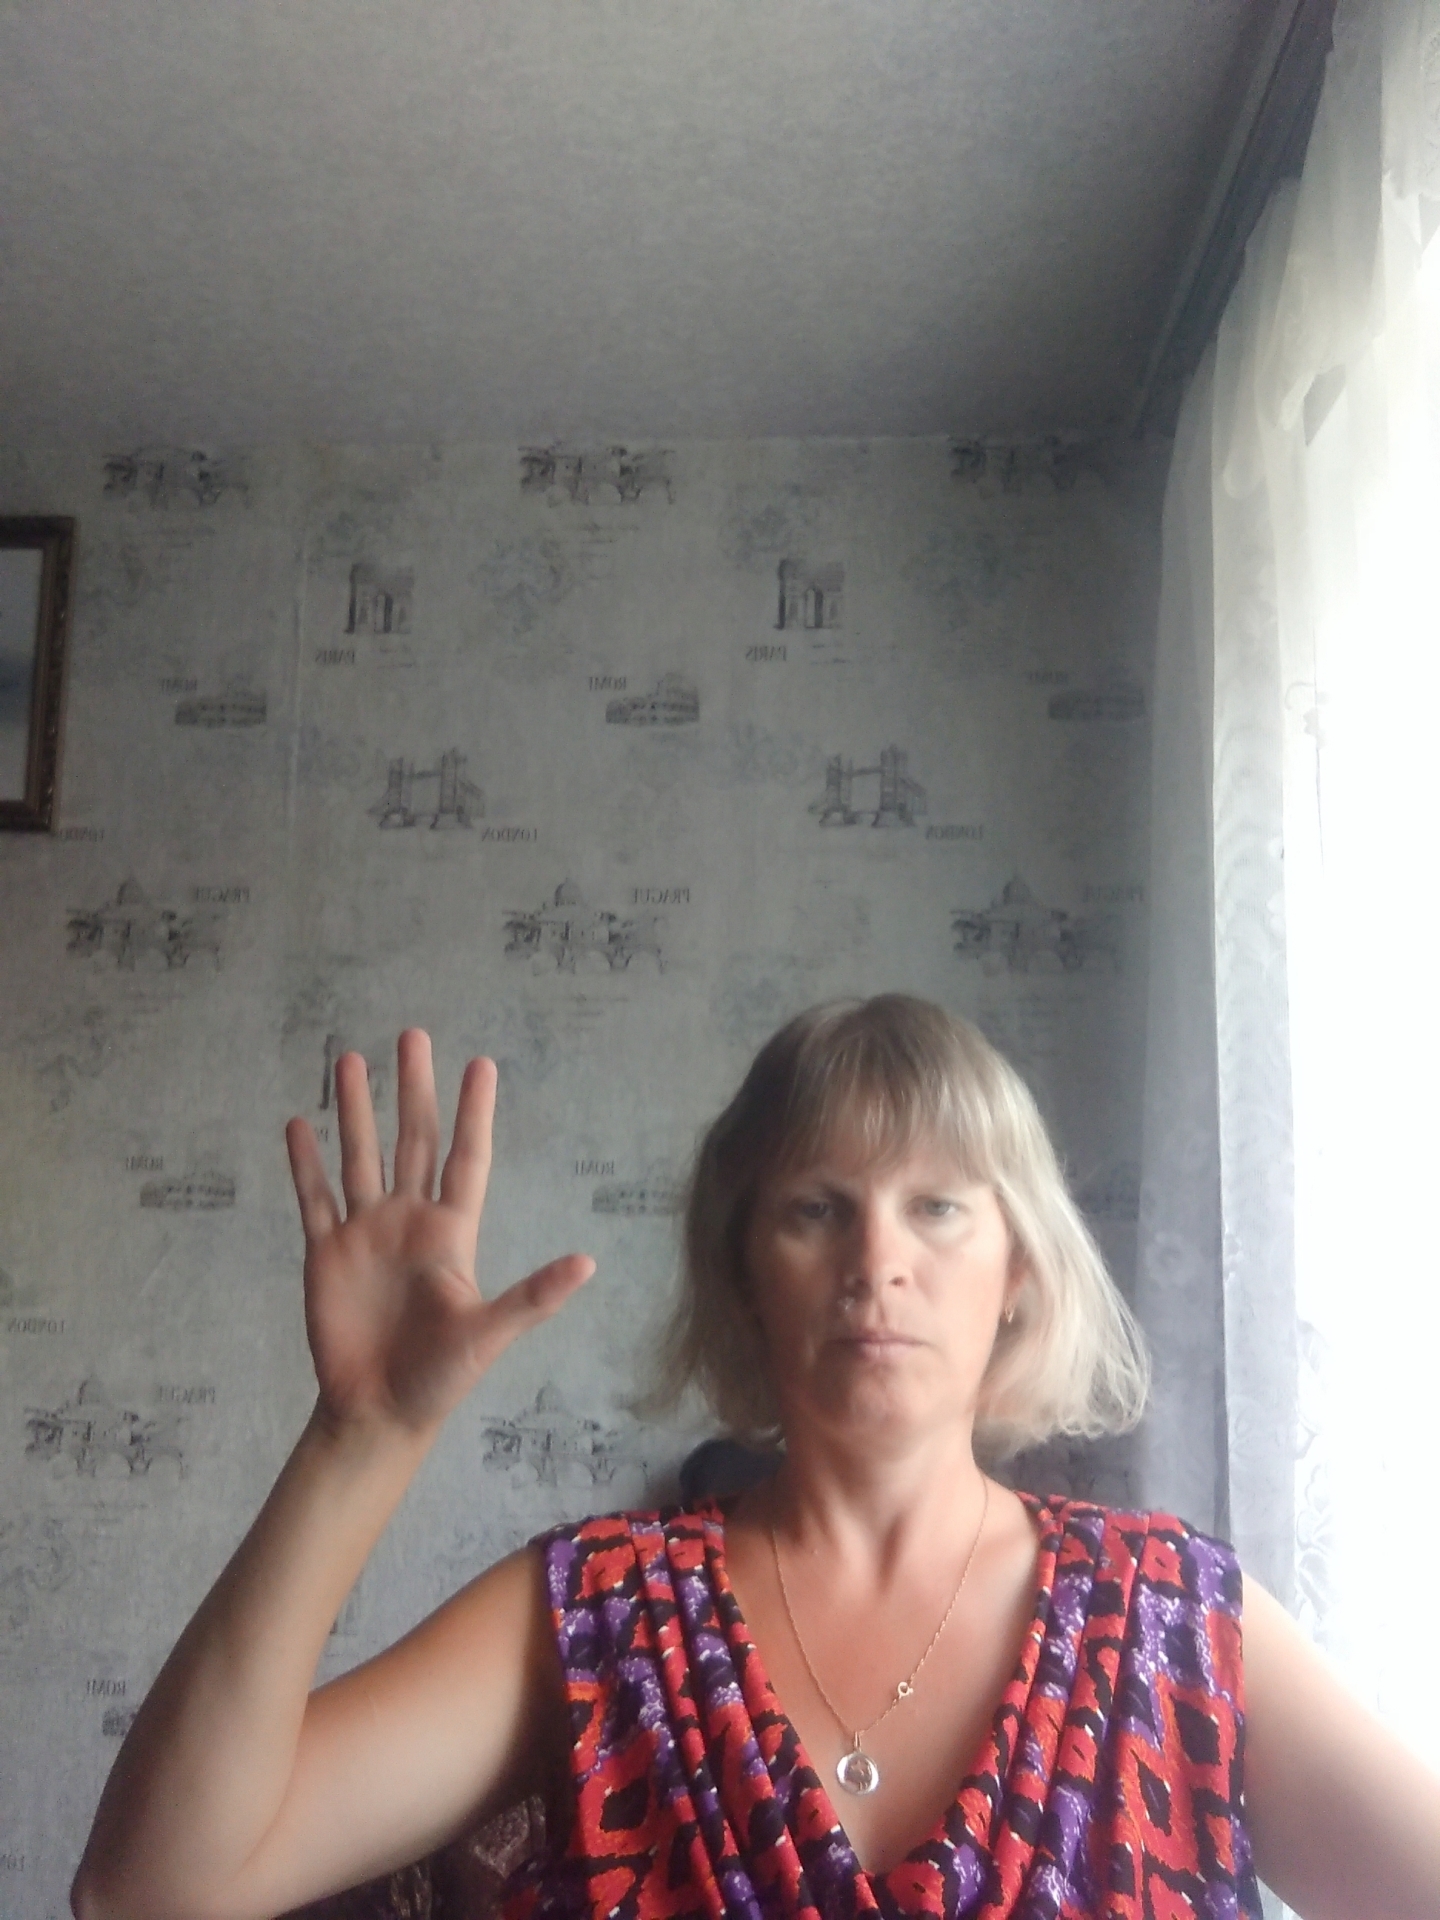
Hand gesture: palm